6th South African Armoured Division

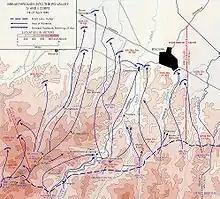
Map of planned advance into Po River valley.

The final Italian offensive (codenamed ) plan was based on the use of three phase lines, "Green," "Brown" and "Black". The U.S. Fifth Army, now under Lucian K. Truscott, operating on the left and coordinated with the British Eighth Army, now commanded by Richard L. McCreery, on the right, were to initiate the "Green" phase with primary attacks by the U.S. 1st Armored and U.S. 10th Mountain Divisions. In the "Brown" phase, the South African Division would assault the two peaks of Monte Sole and Monte Caprara in the centre of the U.S. II Corps (and thus Fifth Army) advance. If all progressed well, "Black" phase would signal the start of the break-out attempt by the armoured divisions into the Po Valley. The U.S. 1st Armored Division was to wheel westwards and the South African Division was to drive north west of Bologna to link-up with the Eighth Army. Intelligence had shown that the peaks the South Africans were to attack were defended by the German 8th Mountain Division.